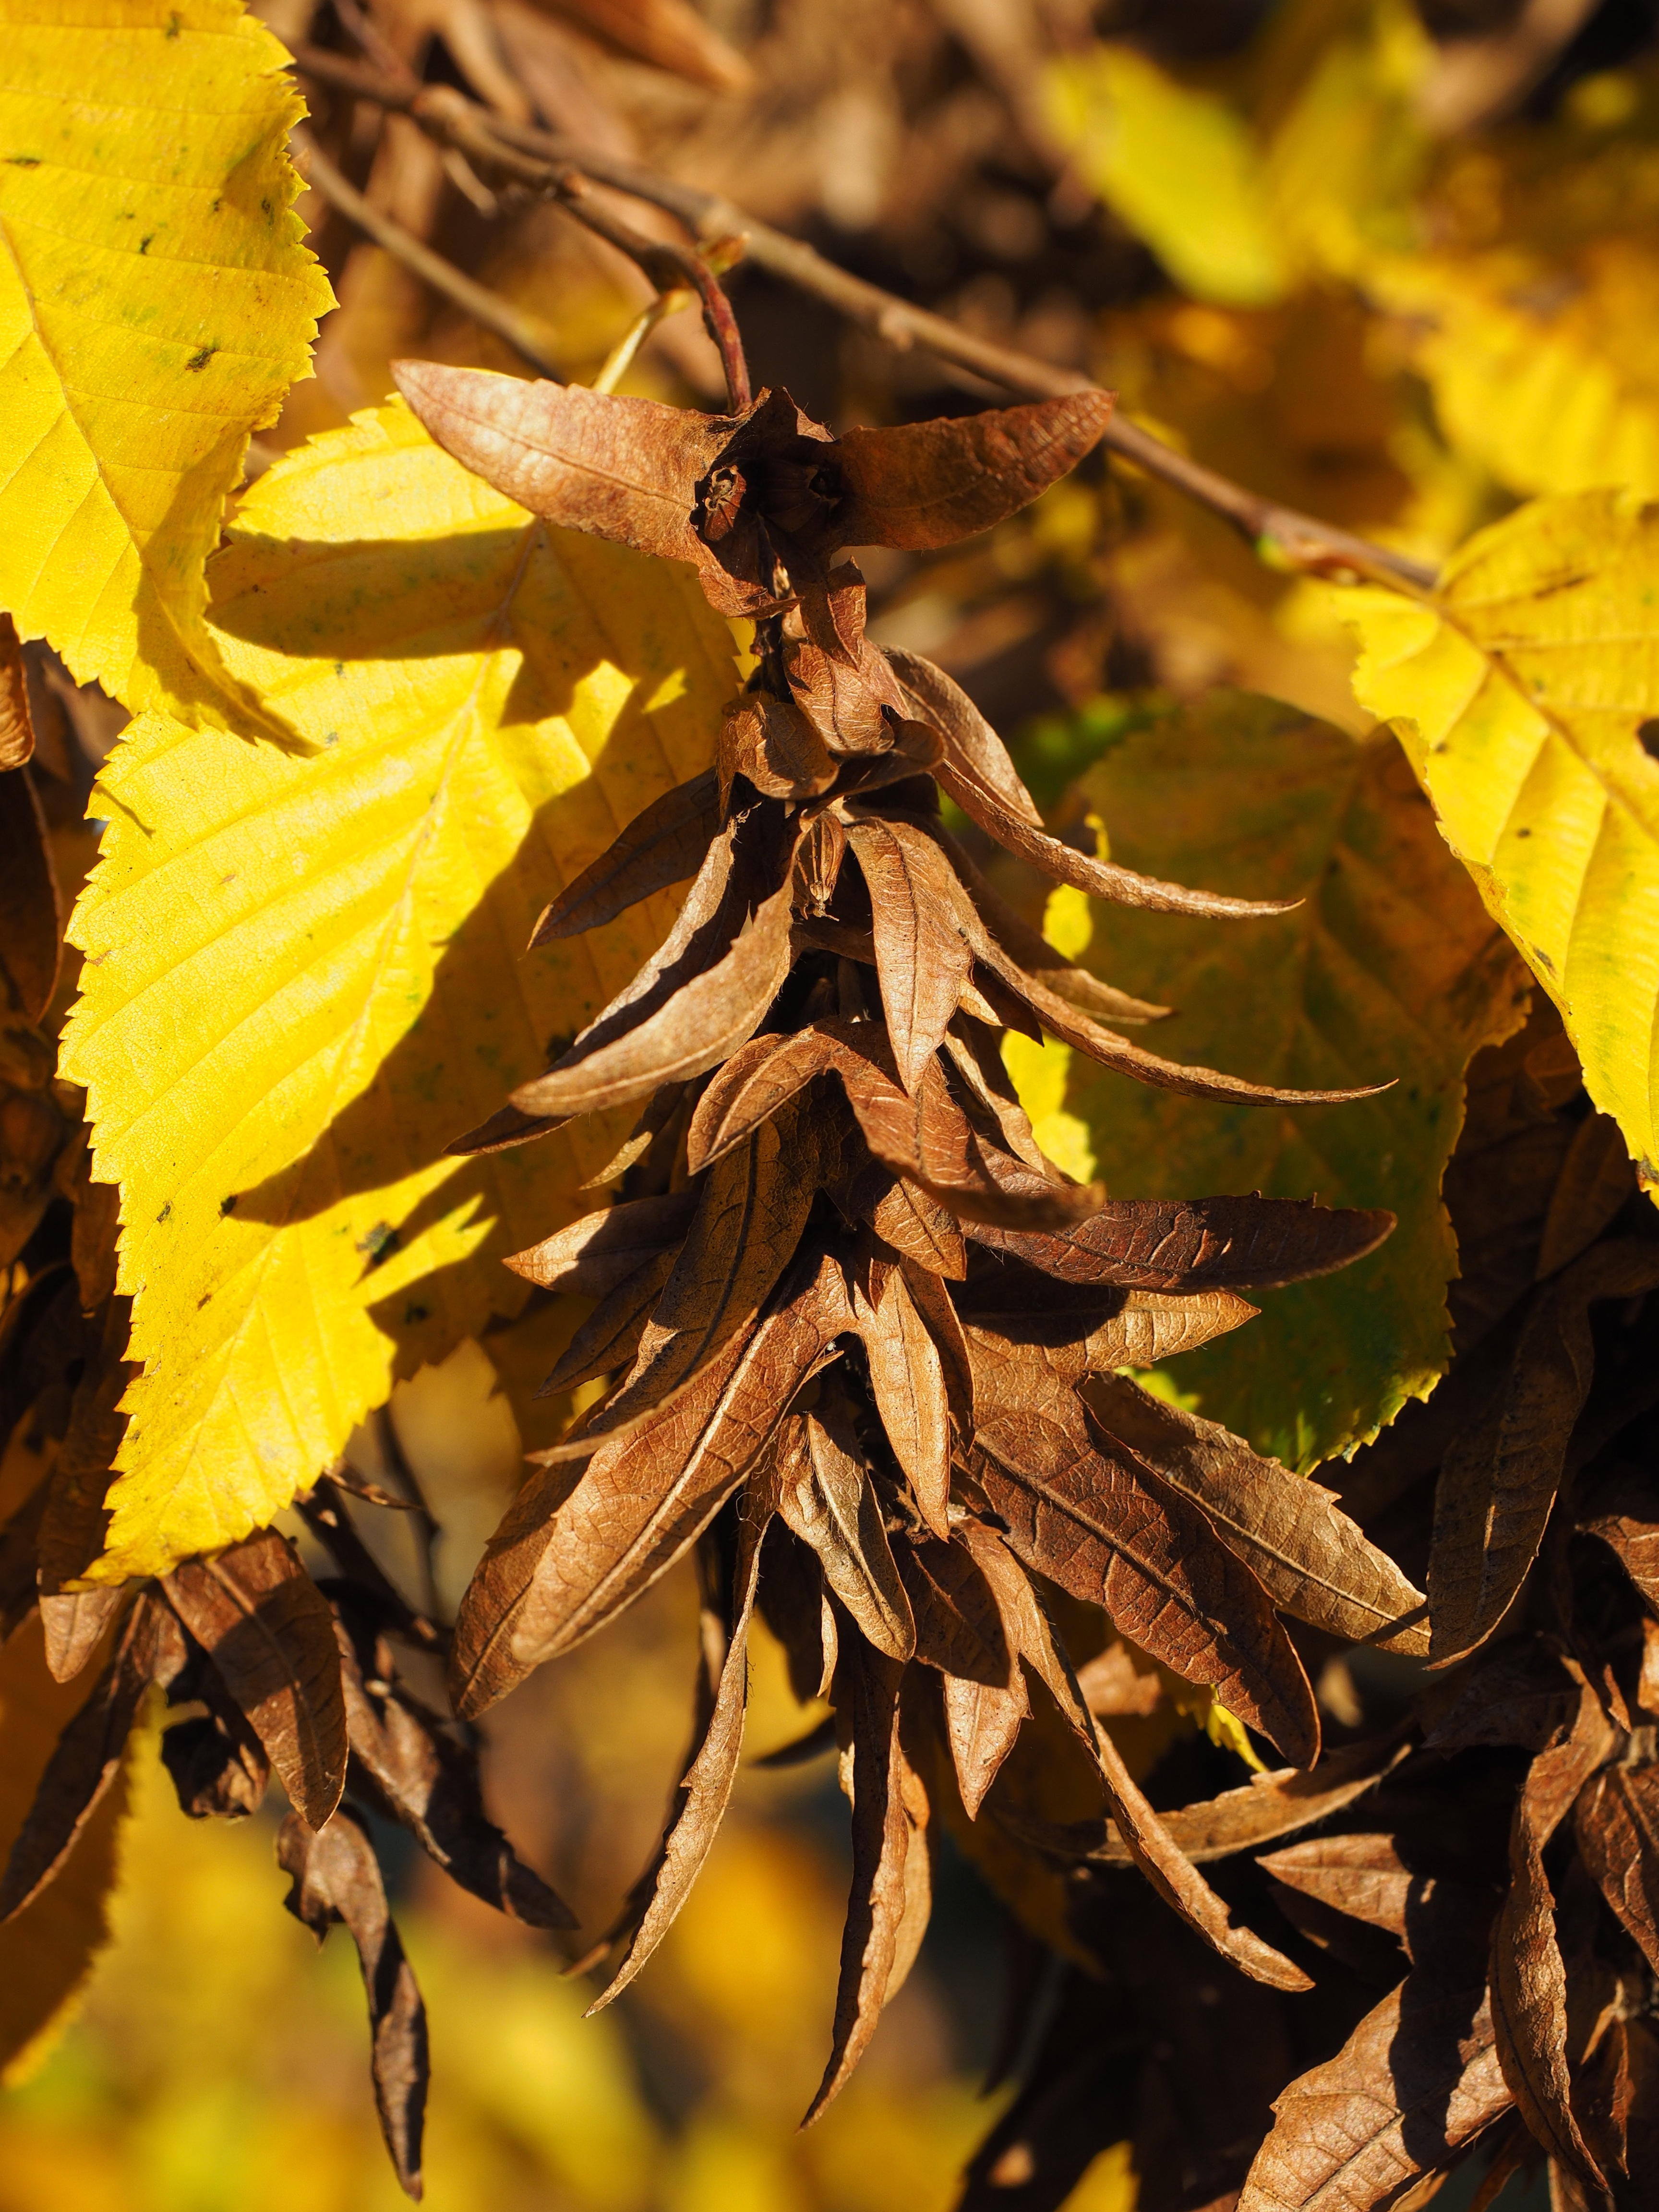
tree, nature, branch, plant, sunlight, leaf, flower, golden, produce, autumn, brown, botany, colorful, yellow, flora, season, maple tree, maple leaf, rolling pin, close up, deciduous tree, pods, coloring, leaves, bright, fruits, deciduous, betulaceae, time of year, fall color, fall foliage, fall leaves, golden autumn, autumn colours, beech, macro photography, golden yellow, flowering plant, autumn light, hornbeam, spindle tree, beech leaves, carpinus betulus, woody plant, land plant, white beech, horn tree, birch family, yellowing, hagen book, book grayling, book eschern, flegel wood, haanb ke, hab ke, h neb ke, hagabuache, hagenbocha, hagen bucharest, hagenpuocha, hagenpuoche, hagbeik, hagb hk, hagbuche, hagbuoch, hageboche, hagebouche, hageb ke, hagebuocha, hagenbuocha, hagenbutzbaum, hagenpuch, haginbuocha, hain bucha, hainbuache, haine bucks, hambuche, hanbuoche, hanbuchen, haonbok, hard tree, hatholz, hanbuche, hekebuche, heginbouch, heimb k, hoanbuchen, hohnbach, hombeach, beech horn, hoster, jochbaum, leimpaum, smoking book, stone beech, steinriglholz, wear beech, welge tree, wieglbaum, wielholzbaum, wittboike, fence beech, dwarf beech